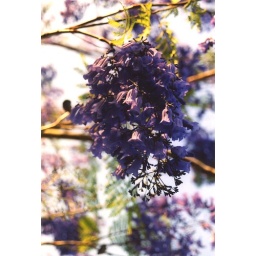
Florida- flowers in trees